HMS Furious (47)

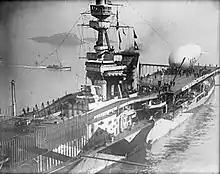
Closeup of the ship shortly following its initial conversion and in dazzle paint scheme. An SSZ class blimp is on the after deck

"Furious" was not lengthened, but her beam was increased to and her average draught was now at deep load, deeper than before the conversion. She displaced at normal load and at deep load, over 3000 long tons more than her previous displacement. Her metacentric height was at deep load, a reduction of after her conversion. During the ship's post-conversion sea trials she reached . Her fuel capacity was increased by during her reconstruction, which increased her range to at a speed of or at a speed of .